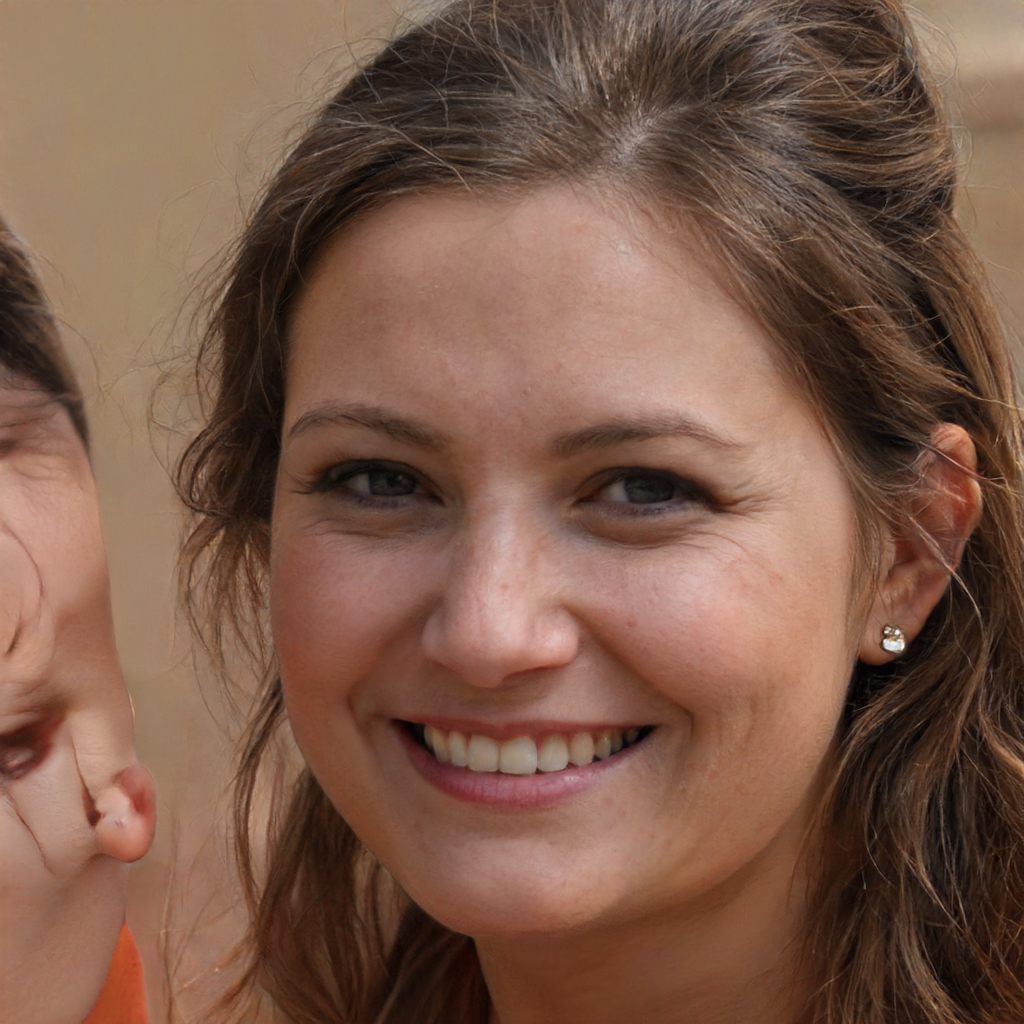
Gender: Female